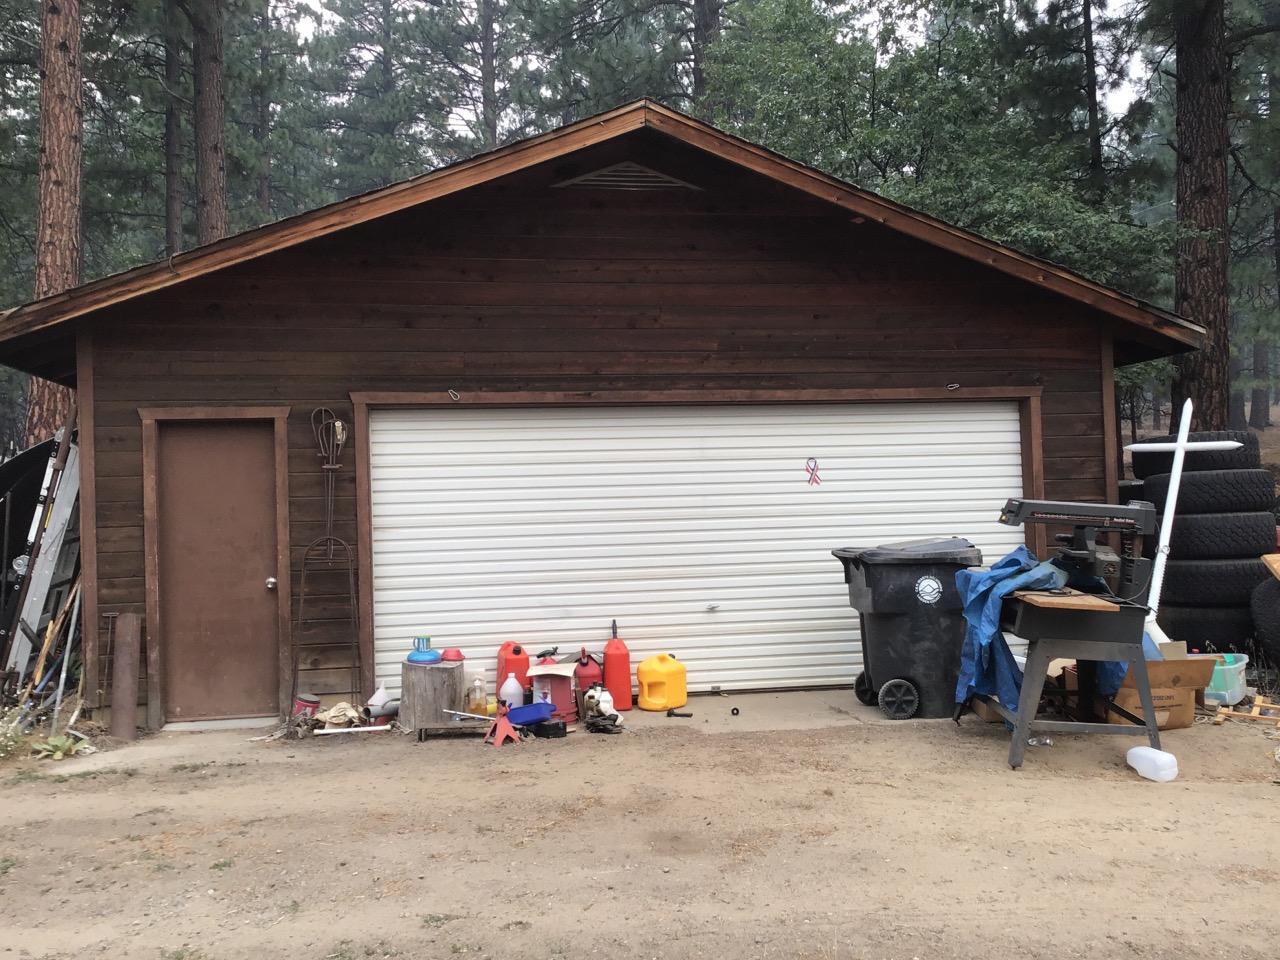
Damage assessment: no_damage